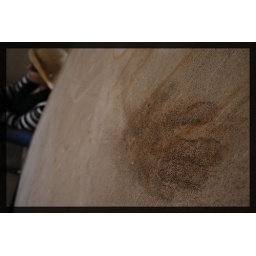
These must have been left by a kid tiger when the wall was being made...